Surrender of Montauban

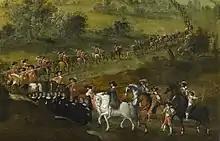
Louis XIII arriving for the redition of Montauban, 1629 (detail).

The redition was followed by the Peace of Alès of 27 September 1629, which settled the revolt by guaranteeing the practice of the Huguenot religion and judicial protection, but requiring Huguenot strongholds as well as political assemblies to be dismantled.